Wool Warehouse (Albuquerque, New Mexico)

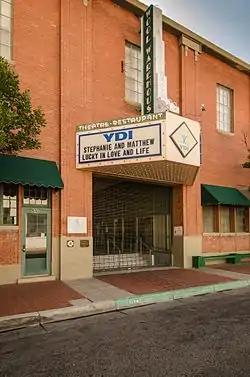

The Wool Warehouse (originally known as the New Mexico–Arizona Wool Warehouse) is a historic building in the Warehouse District of downtown Albuquerque, New Mexico. Built in 1928–29 by wool merchant Frank Bond, the warehouse is significant for its role in New Mexico's wool industry in the mid-20th century. It was added to the New Mexico State Register of Cultural Properties in 1980 and the National Register of Historic Places in 1981.